Charles Collett

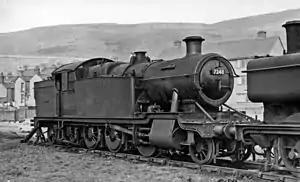
GWR 7200 class no. 7248

He also built more of Churchward's engines, giving the 5205 class marginally larger diameter cylinders. 70 of these were built between 1923 and 1926. A further batch of 20 was built in 1930, but due to the depression of the late 1920s, the short-haul South Wales coal trains for which they were intended had decreased, and they were placed in storage. When in 1934 Collett needed to replace the ageing 2-6-0 Aberdare class, he turned to these stored locomotives. In order to increase their range—the 4 ton bunker capacity limited their length of run—he extended the frames at the rear to take a trailing axle which supported an enlarged 6 ton bunker. This was the 7200 class of , and 53 were built in three batches up till 1939, all rebuilds of . A further batch of 10 5205 class was built in 1940 as wartime traffic made them useful again.